Accordion

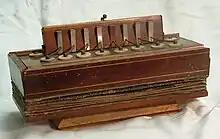
Eight-key bisonoric diatonic accordion (c. 1830)

The accordion's basic form is believed to have been invented in Berlin, in 1822, by Christian Friedrich Ludwig Buschmann, although one instrument was discovered in 2006 that appears to have been built earlier.